1982 Formula One World Championship

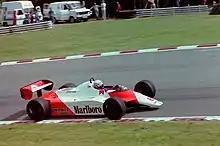
Sideview of a red-and-white McLaren racing car during a race

On the Wednesday between testing and the first practice session of the South African Grand Prix, during a meeting of the Formula One Commission, Pironi, on behalf of the drivers, objected to the licence application. Balestre reacted strongly, excluding all drivers who had not signed from the following day's practice session. The drivers, almost all of them and not just the ones who had refused to sign, in turn reacted by going on strike the next day, boarding a bus to a nearby hotel. The conflict continued until the next day, the Friday before the race was set to take place. It was partially resolved shortly before noon that day, with the drivers receiving half-hearted assurances towards their demands. They would ultimately be fined $5,000 each for the strike, with the new Super Licence being scrapped. Following the events in South Africa, the GPDA disbanded at a driver meeting in Paris, being replaced by the Professional Racing Drivers' Association (PRDA).